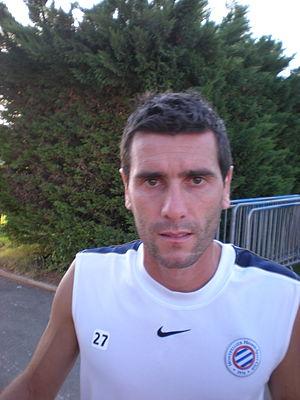
Cyril JEUNECHAMP.